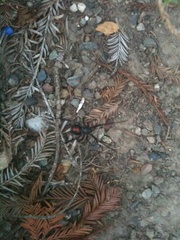
Species: Lactrodectus_hesperus